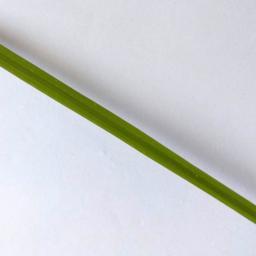
Label: Rice___Healthy